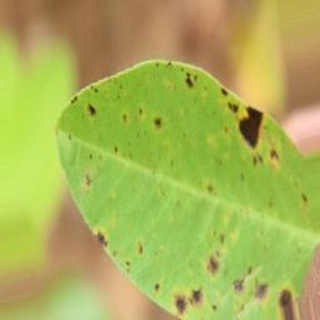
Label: groundnut_late_leaf_spot